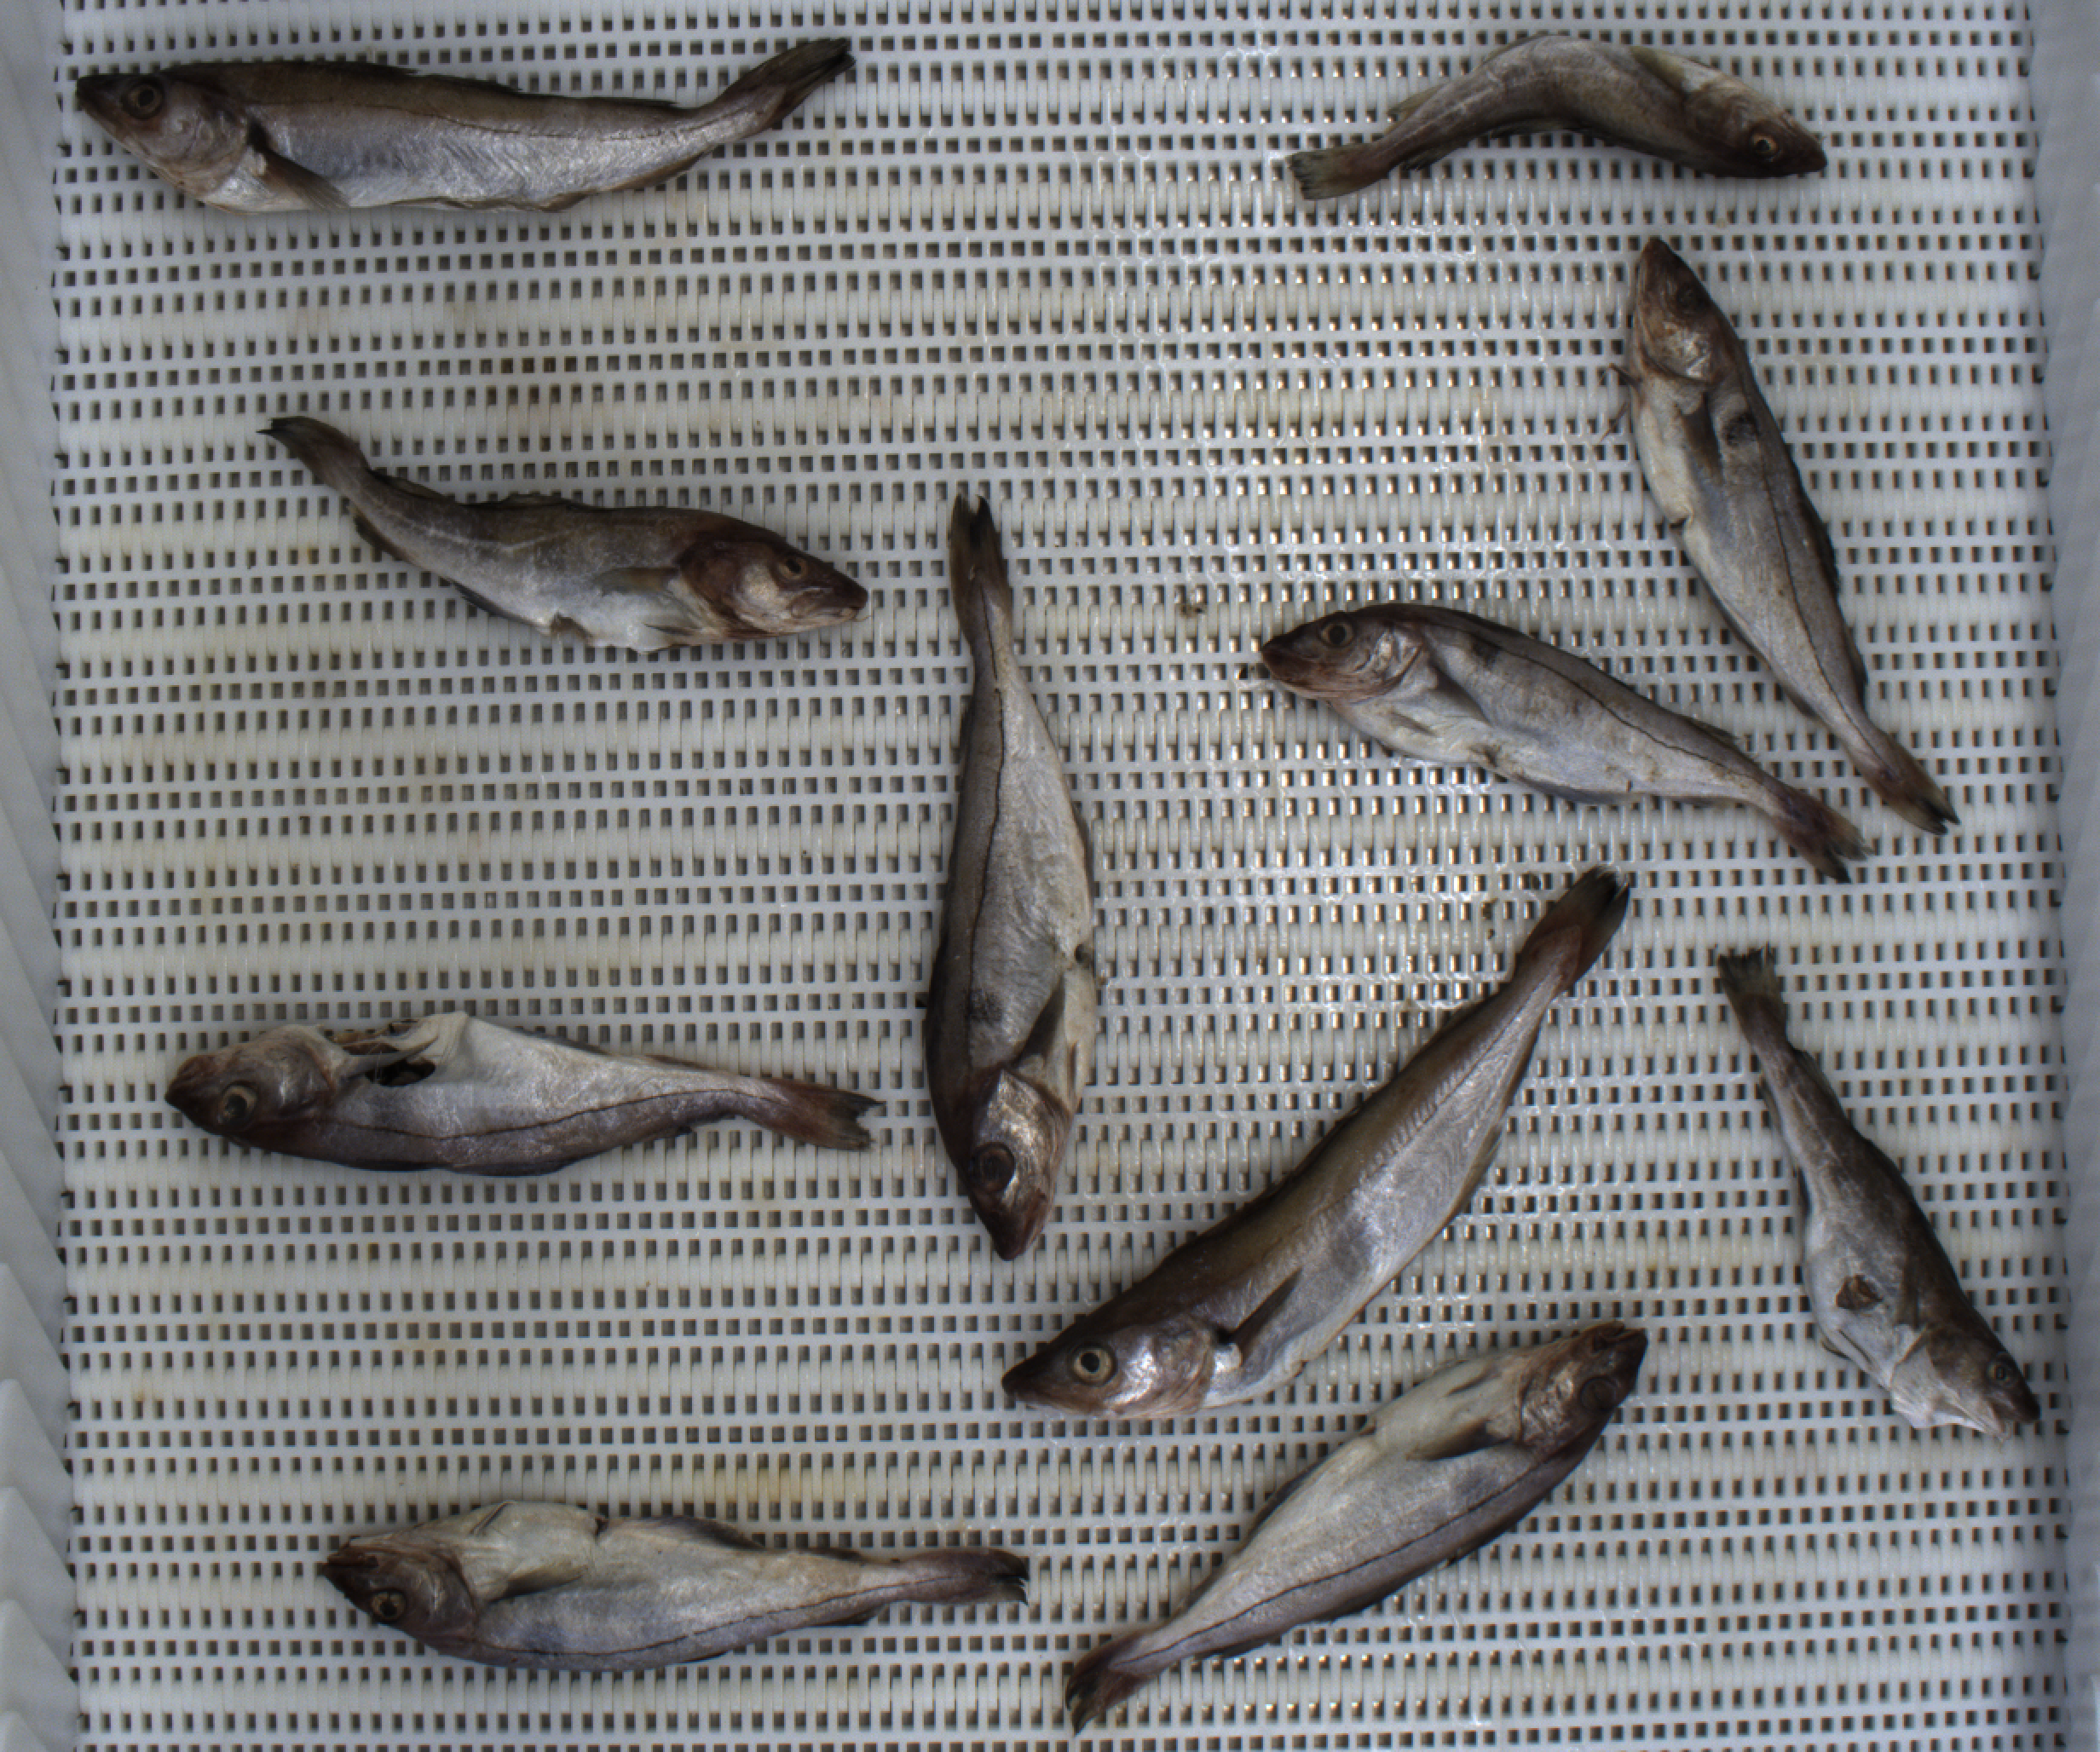
Total fish: 11
Cod: 3
Haddock: 6
Whiting: 2
Hake: 0
Horse mackerel: 0
Saithe: 0
Other: 0